Amy Morris Homans

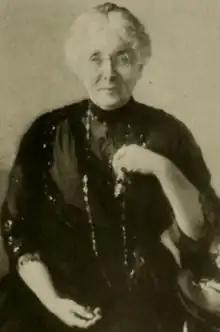
Amy Morris Homans, from the 1915 yearbook of Wellesley College

Amy Morris Homans (November 15, 1848 – October 29, 1933) was an American physical educator. She was the director of the Boston Normal School of Gymnastics, from its founding in 1889, through its reorganization as the Department of Hygiene and Physical Education at Wellesley College, until she retired in 1918. She founded the Association of Directors of Physical Education for Women.